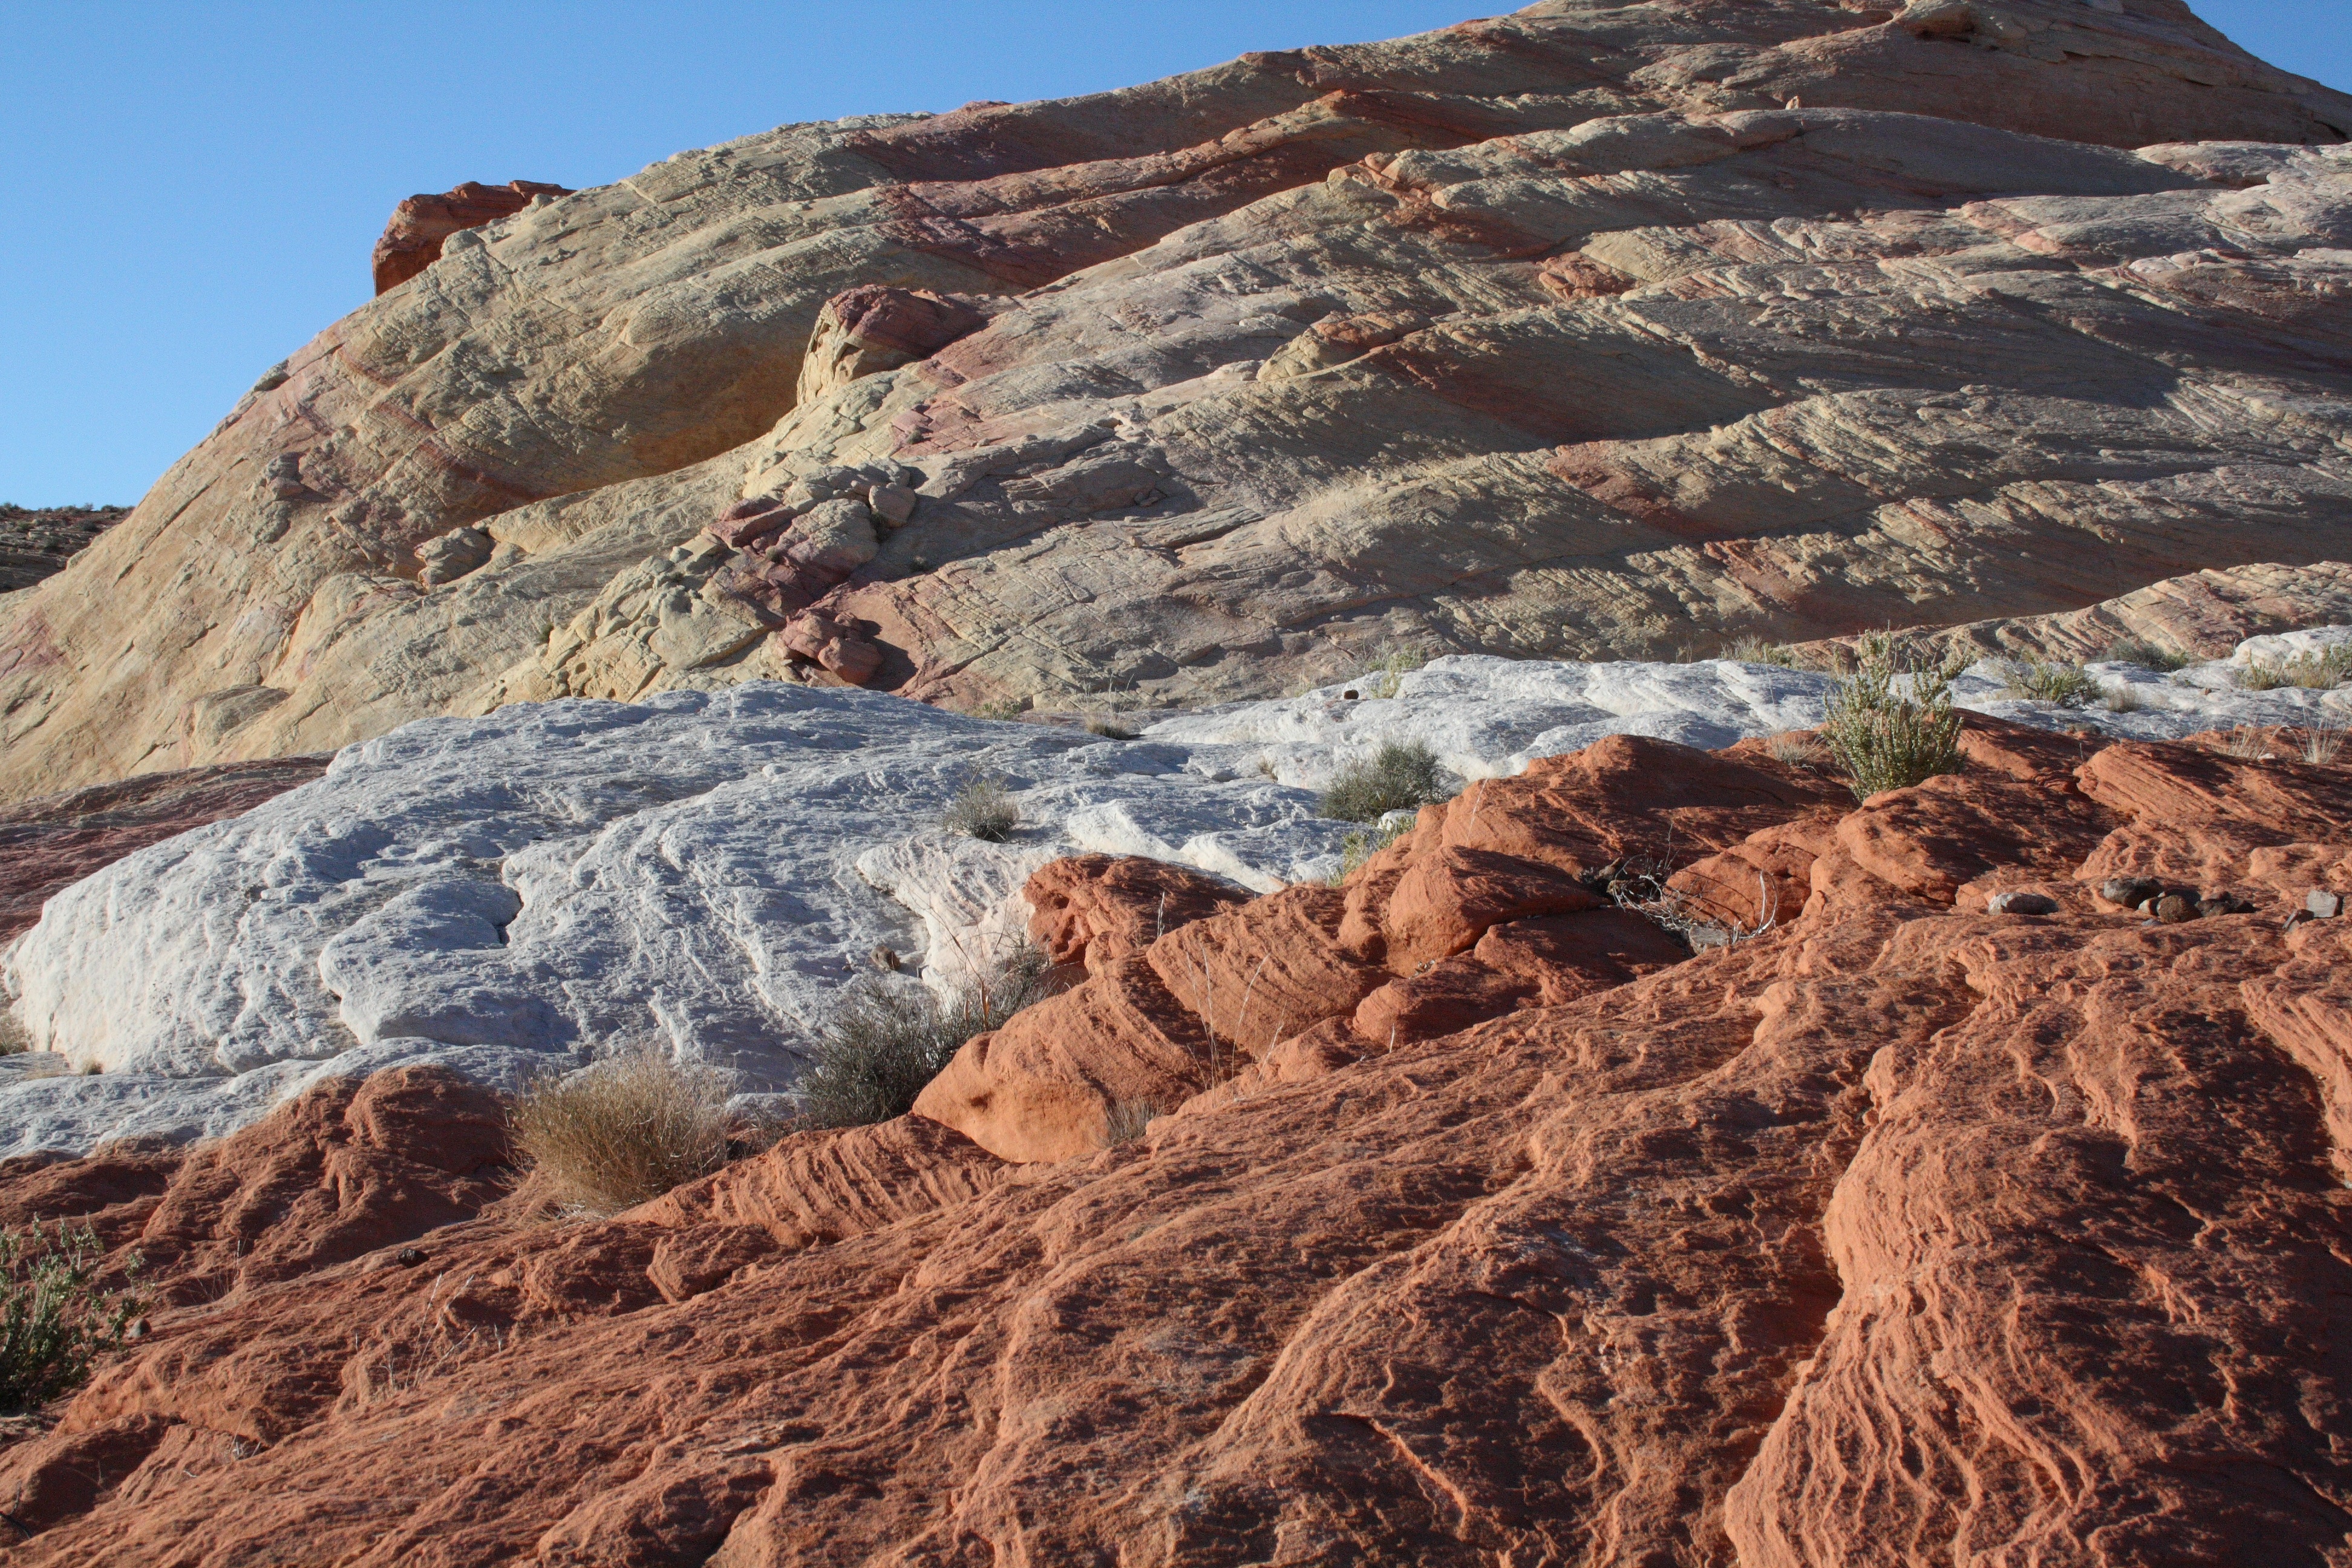
landscape, rock, wilderness, mountain, valley, formation, cliff, usa, soil, canyon, terrain, ridge, geology, badlands, plateau, nevada, fell, wadi, landform, valley of fire, geographical feature, mountainous landforms, geological phenomenon